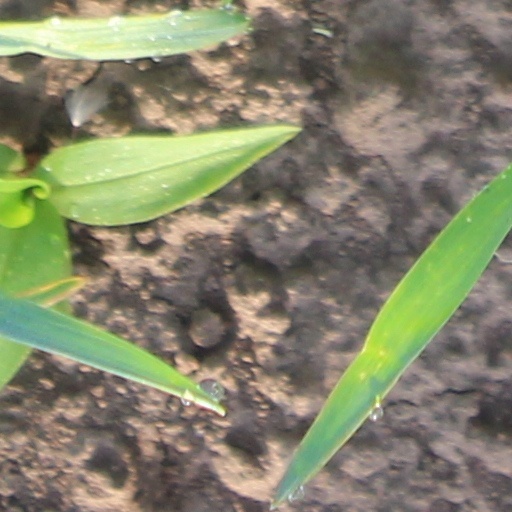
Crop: wheat